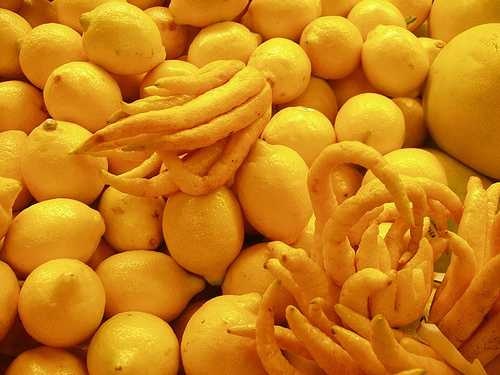
Label: Lemon